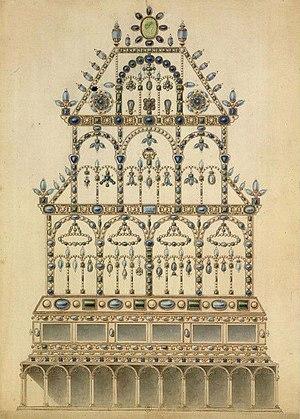
Aquarelle d'Étienne-Éloi Labarre, de 1791, représentant l'Escrain de Charlemagne, une pièce d'orfèvrerie carolingienne donnée par l'empereur Charles le Chauve (823-877) à la basilique Saint-Denis (France). Il appartenait au Trésor de Saint-Denis jusqu'à sa destruction lors de la Révolution française. La Commission temporaire des arts a confié en 1794 l'architecte Étienne-Éloi Labarre de réaliser l'aquarelle pour documenter l'œuvre avant sa destruction. Il est conservé à la Bibliothèque nationale de France (BnF, Estampes et Photographie, Le 38-C-Fol). La pièce représentée était un chef-d'œuvre de l'orfèvrerie carolingienne et a été détruite a cause de sa valeur monétaire: elle était en or et avait plus de sept cents perles, deux aigues-marines, huit rubis, onze améthystes, vingt-deux grenats, cent trente-cinq émeraudes et deux cent neuf saphirs.